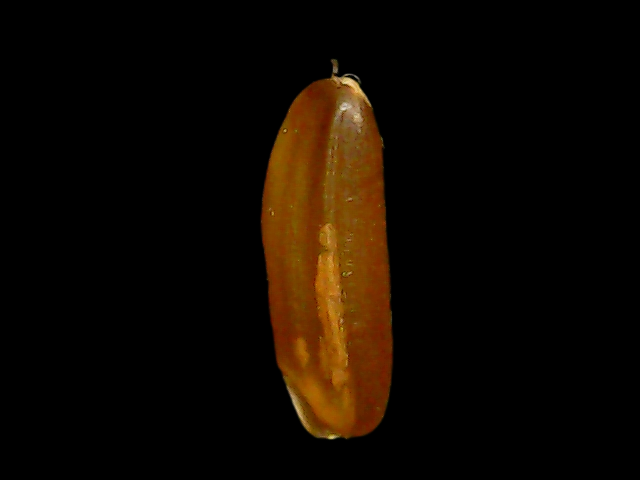
Rice variety: Binadhan20